Johanna Sophia Herre

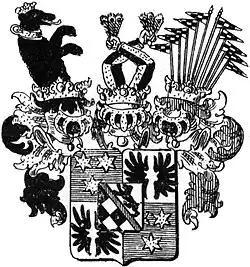
Coats of arms of the Reichsgrafen von Anhalt, 1749.

Johanna Sophia Herre continue to lived in seclusion at Gut Kleckewitz until the Prince Leopold I's death on 9 April 1747. Her three older sons joined the Prussian army, the younger children were raised together by her and the appointed guardian, Prince Maurice.